Bush moa

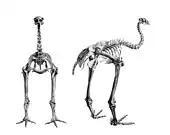
Skeleton

The most complete remains, a partially articulated skeleton with substantial mummified tissue and feathers, were discovered in 1980 in Lake Echo Valley, east of Te Anau, Southland. It is now housed in the Southland Museum and Art Gallery in Invercargill. "Anomalopteryx" fossils made up the bulk of moa fossils discovered in a swamp in 1912 in Clevedon.